Bombing of Dresden

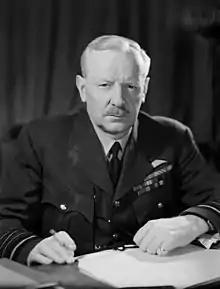
Air Chief Marshal Arthur Harris, head of RAF Bomber Command, strongly objected to Churchill's description of the raid as an "act of terror", a comment Churchill withdrew in the face of Harris's protest.

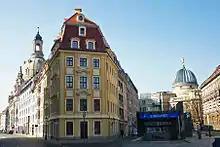
Baroque buildings reconstructed by the GHND near the Frauenkirche

There were few public air raid shelters. The largest, beneath the main railway station, housed 6,000 refugees. As a result, most people took shelter in cellars, but one of the air raid precautions the city had taken was to remove thick cellar walls between rows of buildings and replace them with thin partitions that could be knocked through in an emergency. The idea was that, as one building collapsed or filled with smoke, those sheltering in the basements could knock walls down and move into adjoining buildings. With the city on fire everywhere, those fleeing from one burning cellar simply ran into another, with the result that thousands of bodies were found piled up in houses at the ends of city blocks.